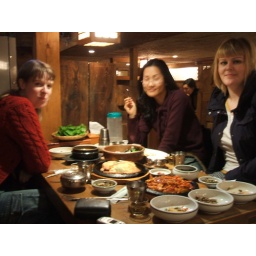
Bibimbap, chicken in red pepper sauce, pajeons, rice and about ten side dishes.